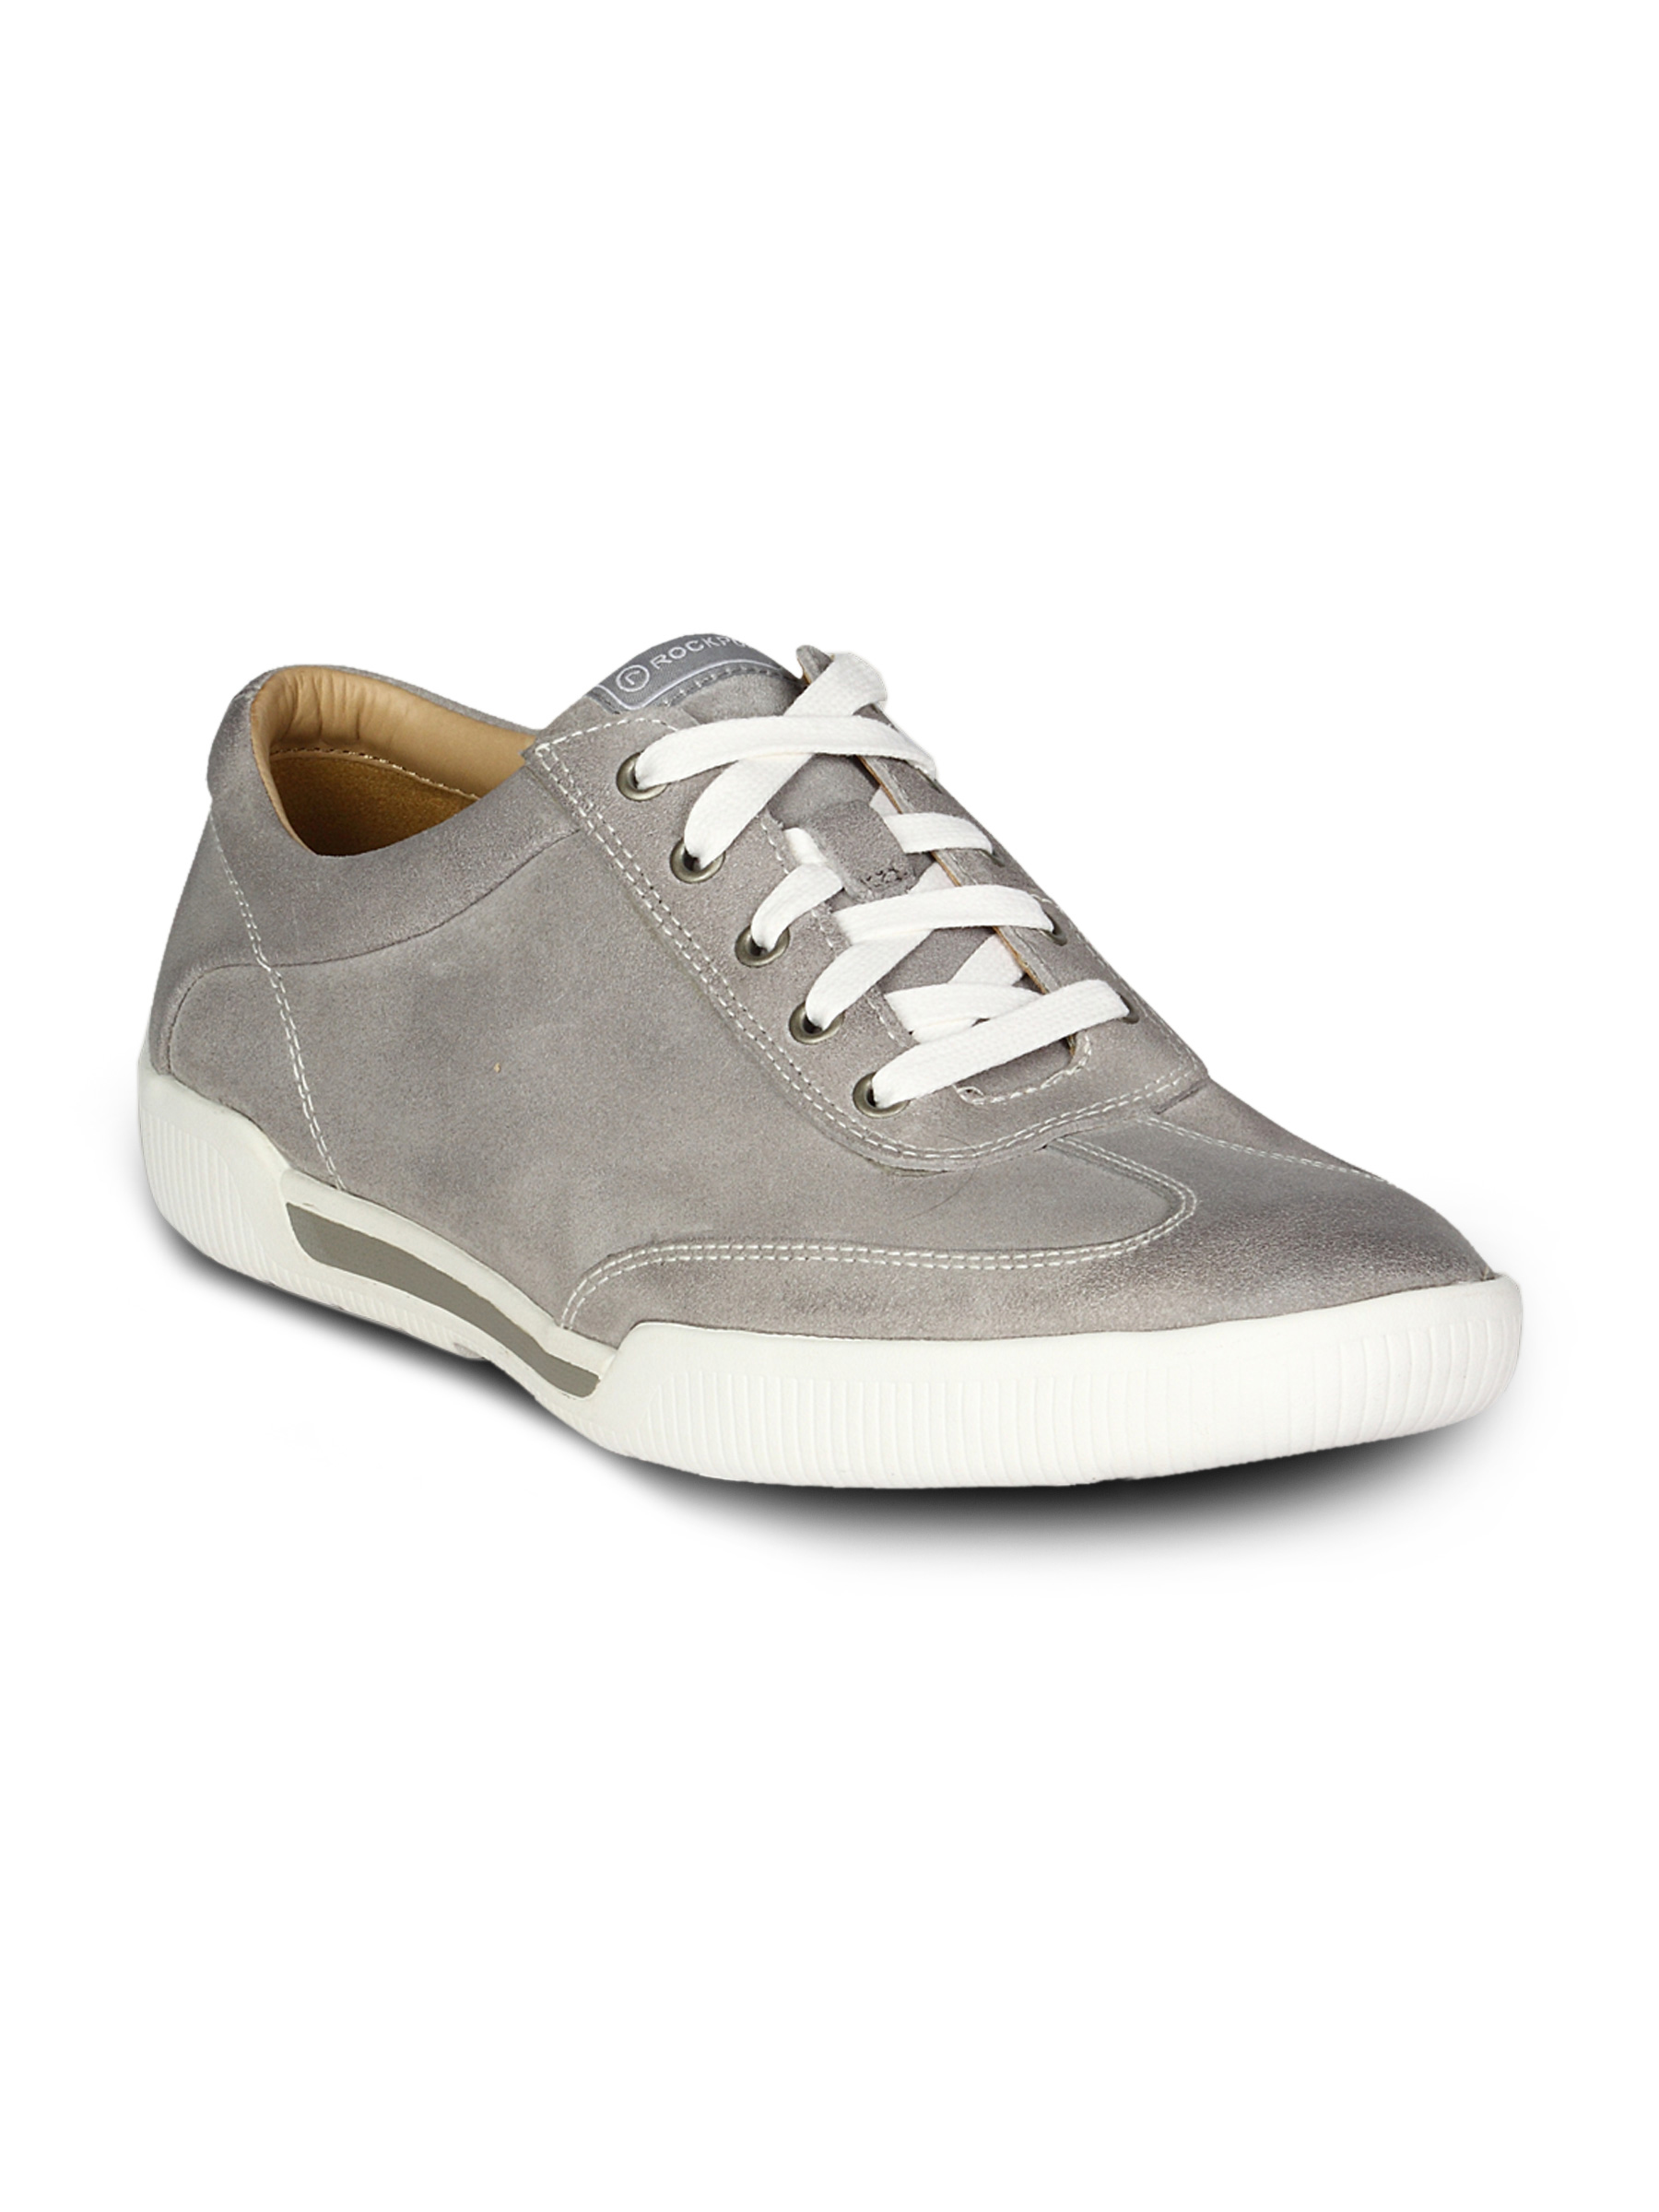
Rockport Men Cashaw Grey Shoe
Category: Footwear / Shoes / Casual Shoes
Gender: Men
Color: Grey
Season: Summer 2011
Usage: Casual